Sacred tradition

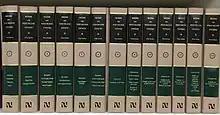
"Nicene and Post-Nicene Fathers", volumes of writings from the Church Fathers

Sacred tradition, also called holy tradition, Anno Domini tradition or apostolic tradition, is a theological term used in Christian theology. According to this theological position, sacred Tradition and Scripture form one "deposit", so sacred Tradition is a foundation of the doctrinal and spiritual authority of Christianity and of the Bible. Thus, the Bible must be interpreted within the context of sacred Tradition (and "vice versa") and within the community of the denomination. The denominations that ascribe to this position are the Catholic, Eastern Orthodox, and Oriental Orthodox churches, and the Assyrian churches (the Ancient Church of the East and the Assyrian Church of the East).